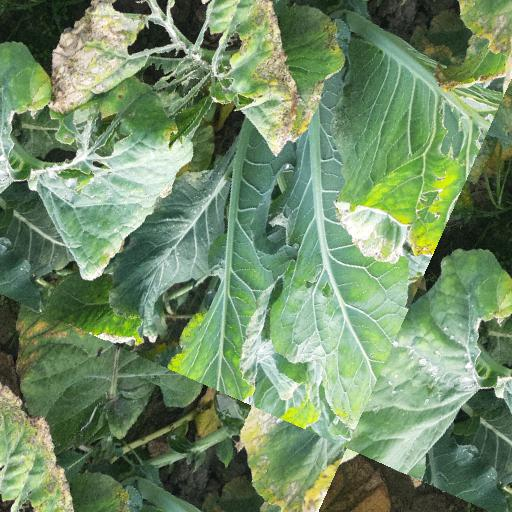
Label: Black Rot